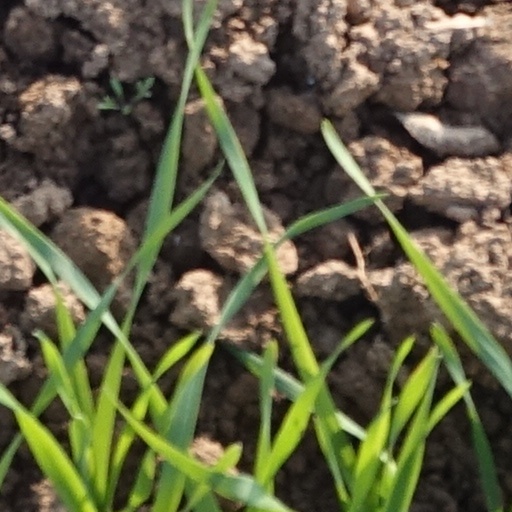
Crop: wheat